One leu (Romanian coin)

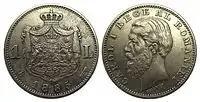
Both sides of an 1885 one leu coin bearing the portrait of King Carol I of Romania on the obverse

In 1884, due to the creation of the Kingdom of Romania in 1881, the script around Carol I read "CAROL I REGE AL ROMANIEI" (Carol I King of Romania). The name of the country was removed from the top of the reverse, and all coins bore the 'B' mintmark of Bucharest. The specifications remained the same. The initial year of production, 1884, saw a mintage of one million coins, with 400,000 in the next year.